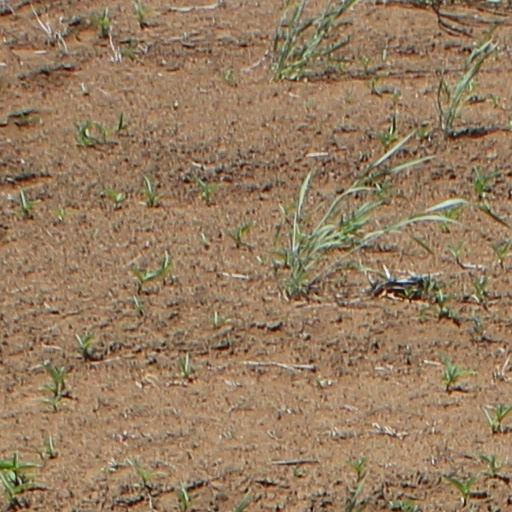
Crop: wheat